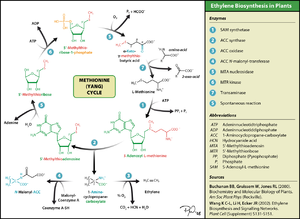
La méthionine est un acide α-aminé dont l'énantiomère L est l'un des 22 acides aminés protéinogènes, et l'un des 9 acides aminés essentiels pour l'humain. Elle est encodée sur les ARN messagers par le codon AUG. Elle est caractérisée par la présence d'un atome de soufre engagé dans une fonction thioéther. Son groupe méthyle –CH₃ intervient dans de nombreuses réactions de méthylation du métabolisme.
L'éthylène, ou, selon la nomenclature de l'IUPAC, éthène, est un hydrocarbure insaturé. On peut aussi le trouver sous l'appellation R1150.